Ballou High School

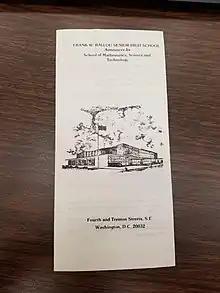
Ballou SHS Announcement Math-Science Program in 1975

In September 1975, Ballou SHS opened their School of Mathematics, Science and Technology. At that time, the program was considered one of the most sophisticated curricula in the city. One intention was to develop within Ballou a "Magnet" High School of Science and Mathematics to emphasize: